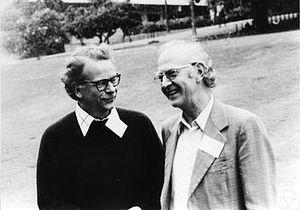
James Eells, né à Cleveland le 25 octobre 1926 et mort à Cambridge le 14 février 2007, est un mathématicien américain qui s'est spécialisé dans l'analyse.